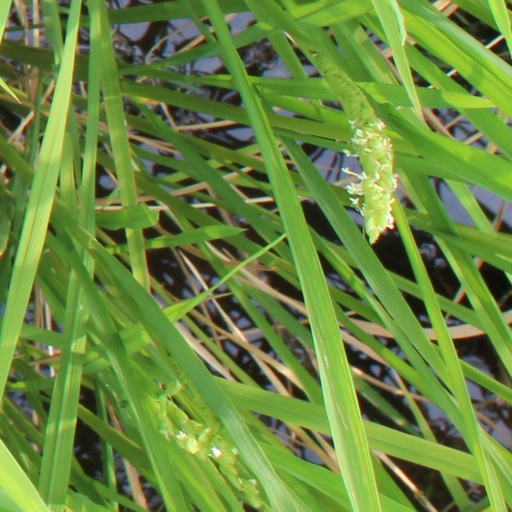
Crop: rice